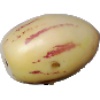
Label: pepino